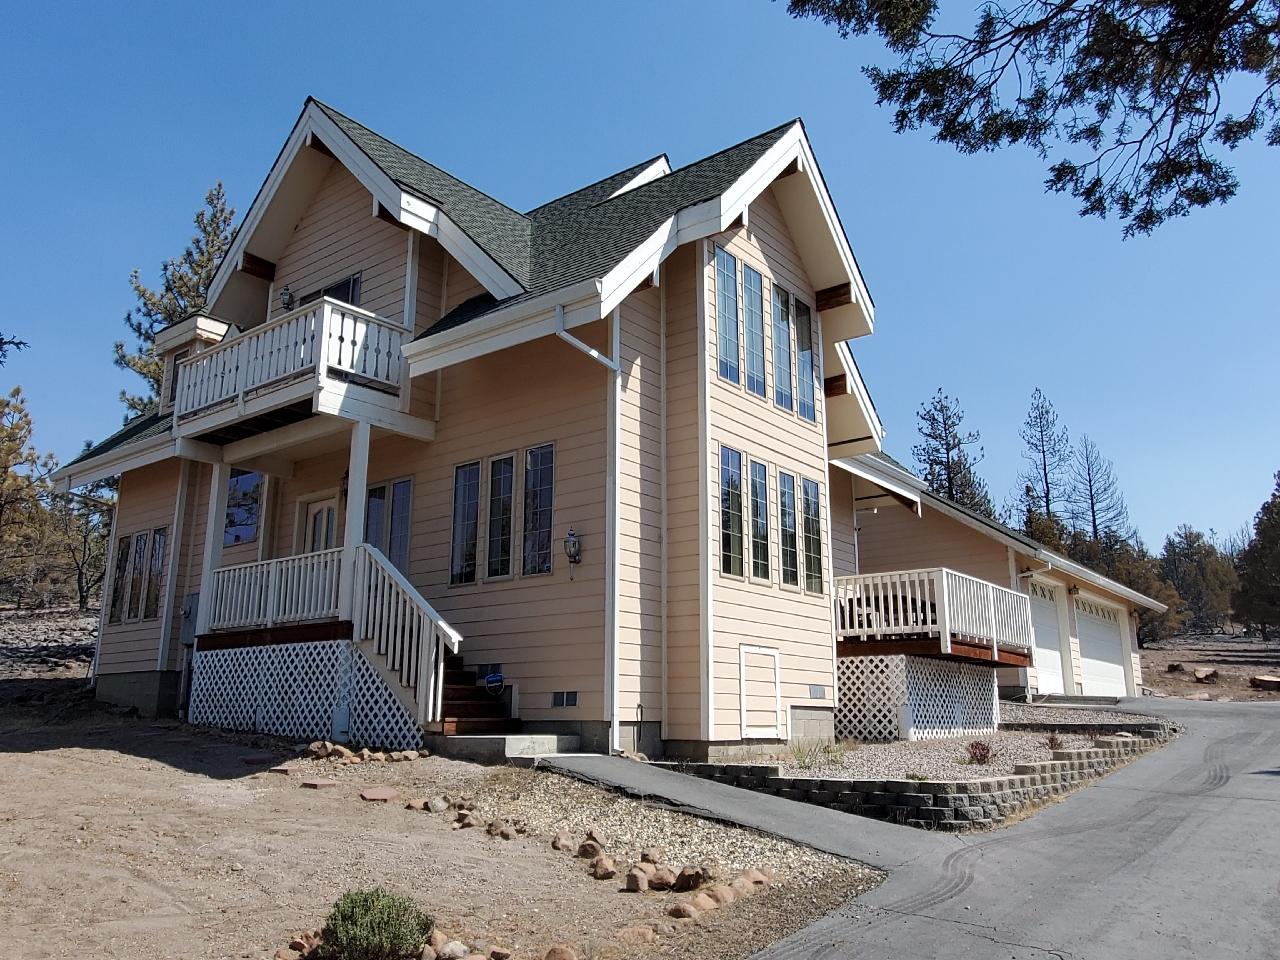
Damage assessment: no_damage